Taoyuan railway station

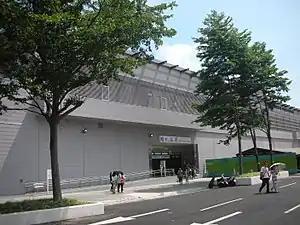

Taoyuan is a railway station in Taoyuan, Taiwan served by Taiwan Railway. The station was